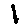
Label: 1